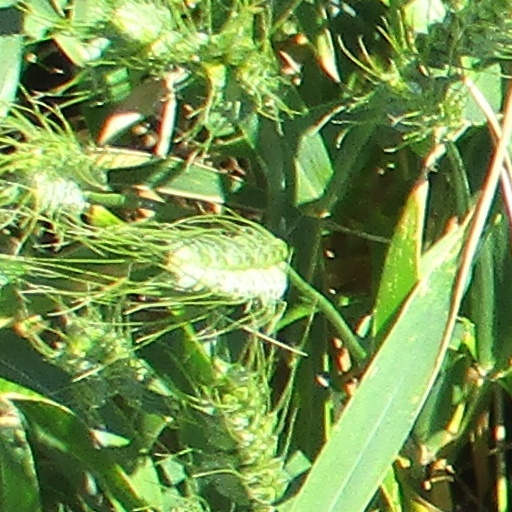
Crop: wheat